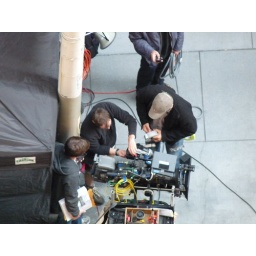
Trauma (the new NBC TV show) is filming in San Francisco at Bush and Sansome street